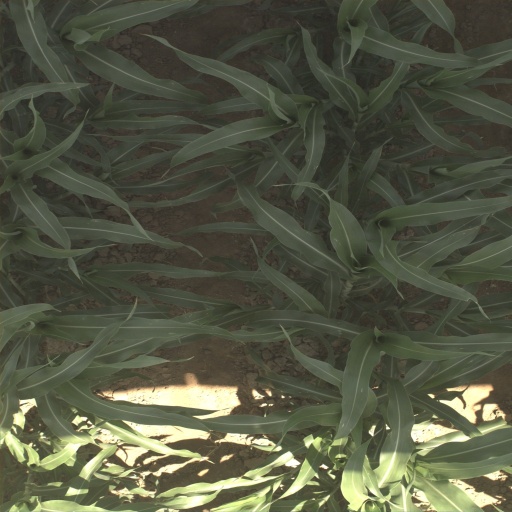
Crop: sorghum